Milk

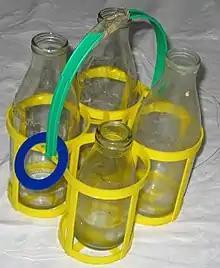
Returning reusable glass milk bottles, used for home delivery service in the UK

Milk preserved by the UHT process does not need to be refrigerated before opening and has a much longer shelf life (six months) than milk in ordinary packaging. It is typically sold unrefrigerated in the UK, US, Europe, Latin America, and Australia.